Beehive

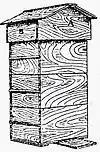
Warré Hive

In the eastern United States, especially in the Southeast, sections of hollow trees were used until the 20th century. These were called "gums" because they often were from black gum ("Nyssa sylvatica") trees.